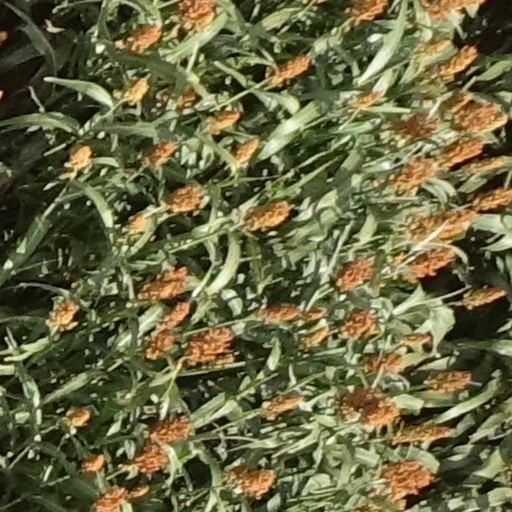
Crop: sorghum